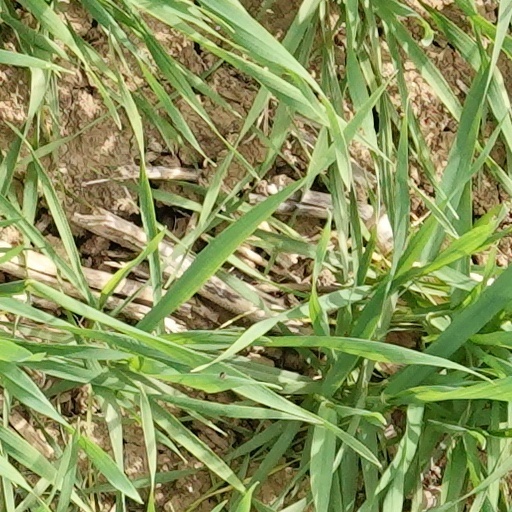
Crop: wheat